Rufino Bauzá

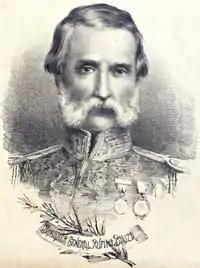
Rufino Bauza Ellndiscreto

He was involved many of the conflicts associated with the movement for Uruguayan independence, and subsequently in the early years of the intermittent Civil War which the country experienced throughout much of the 19th century. He was associated at various stages with noted figures such as José Artigas, Fructuoso Rivera and Manuel Oribe.